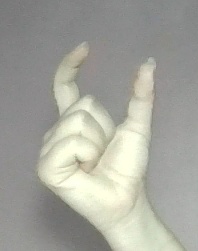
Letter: nun